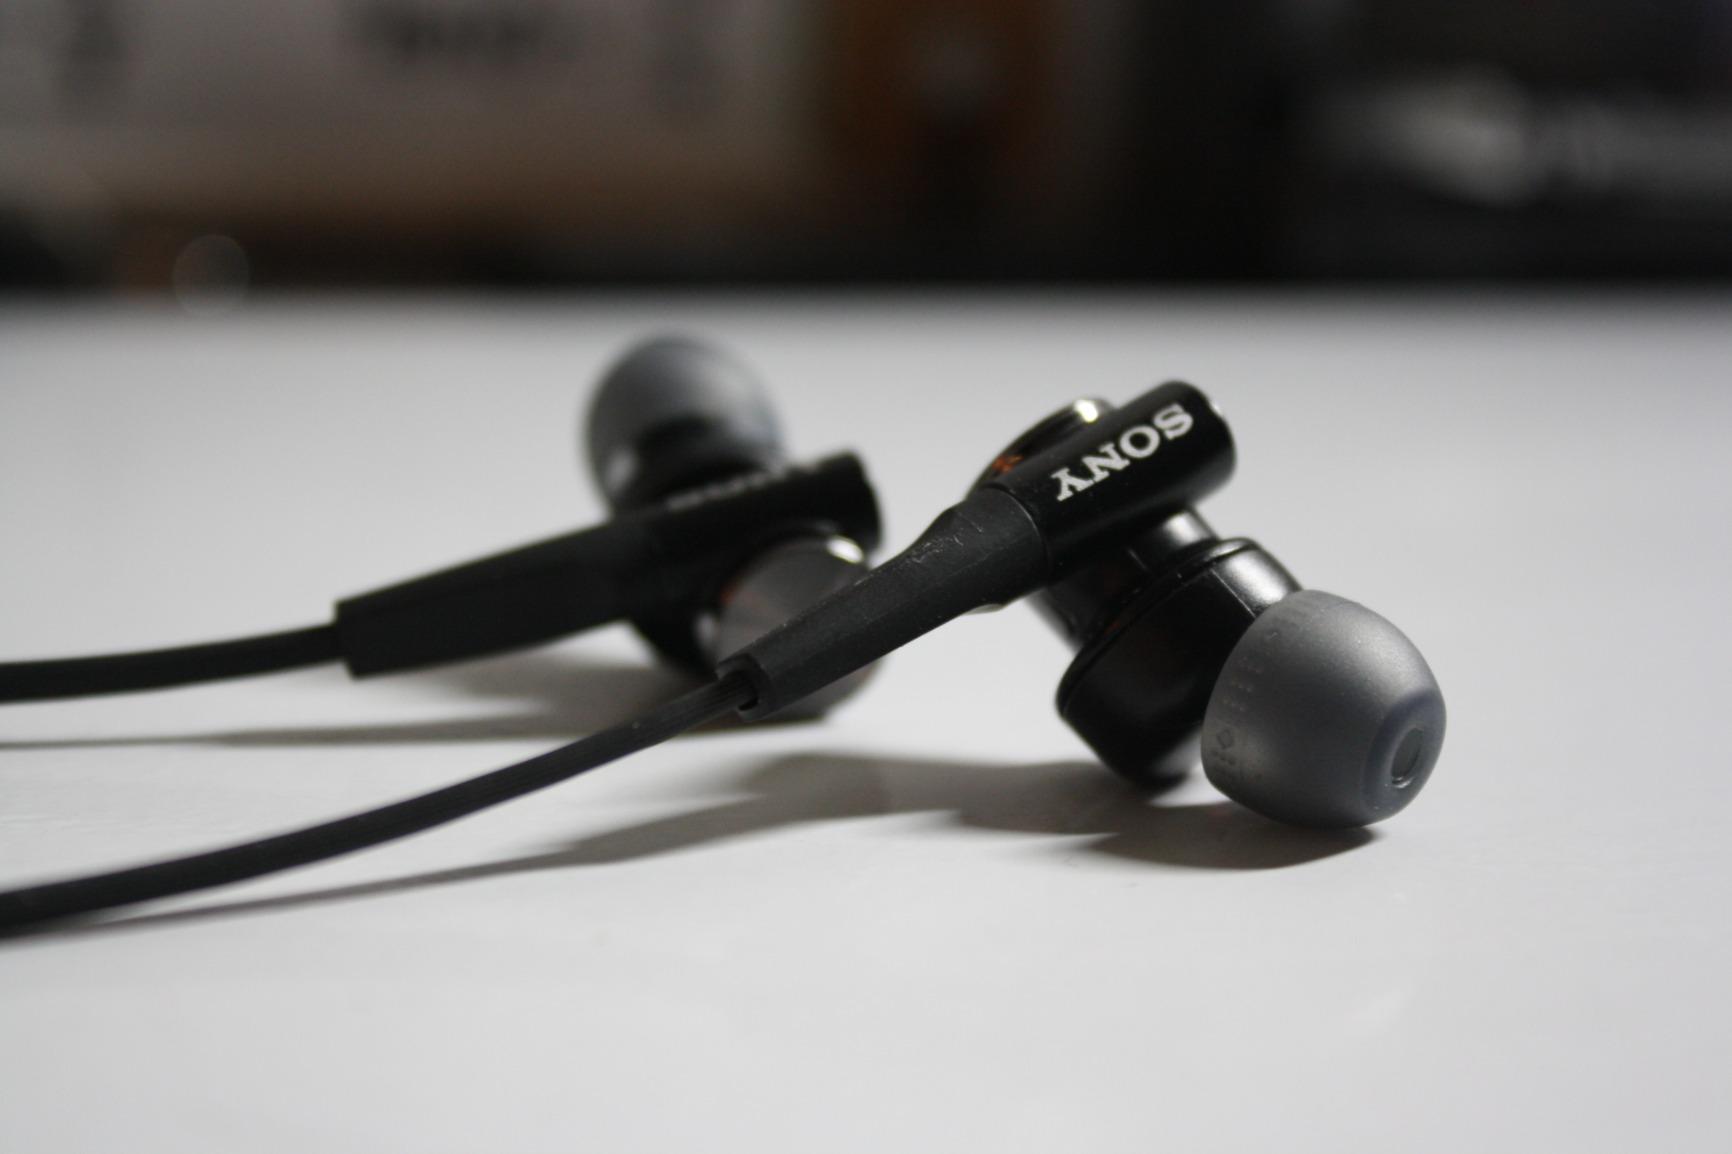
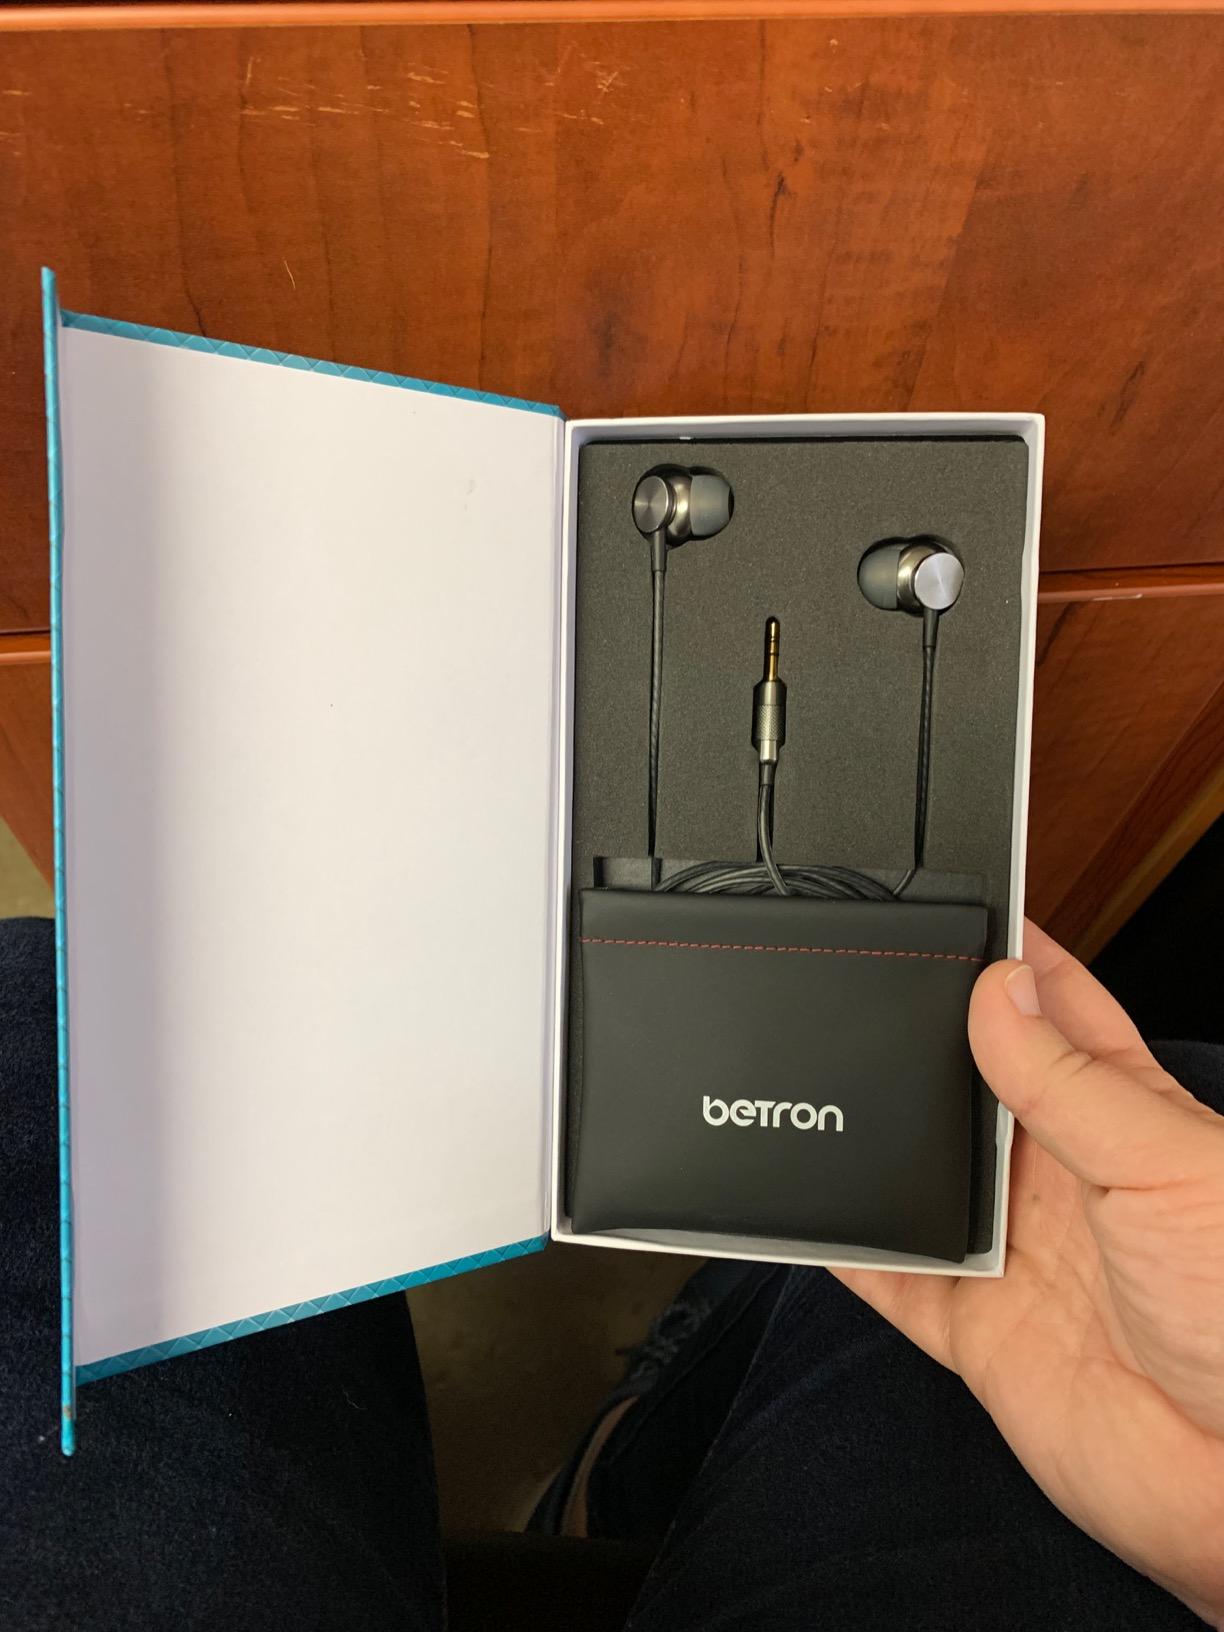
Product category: headphones
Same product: no